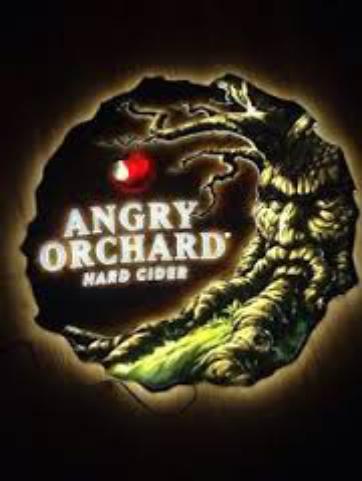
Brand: Angry Orchard
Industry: Food